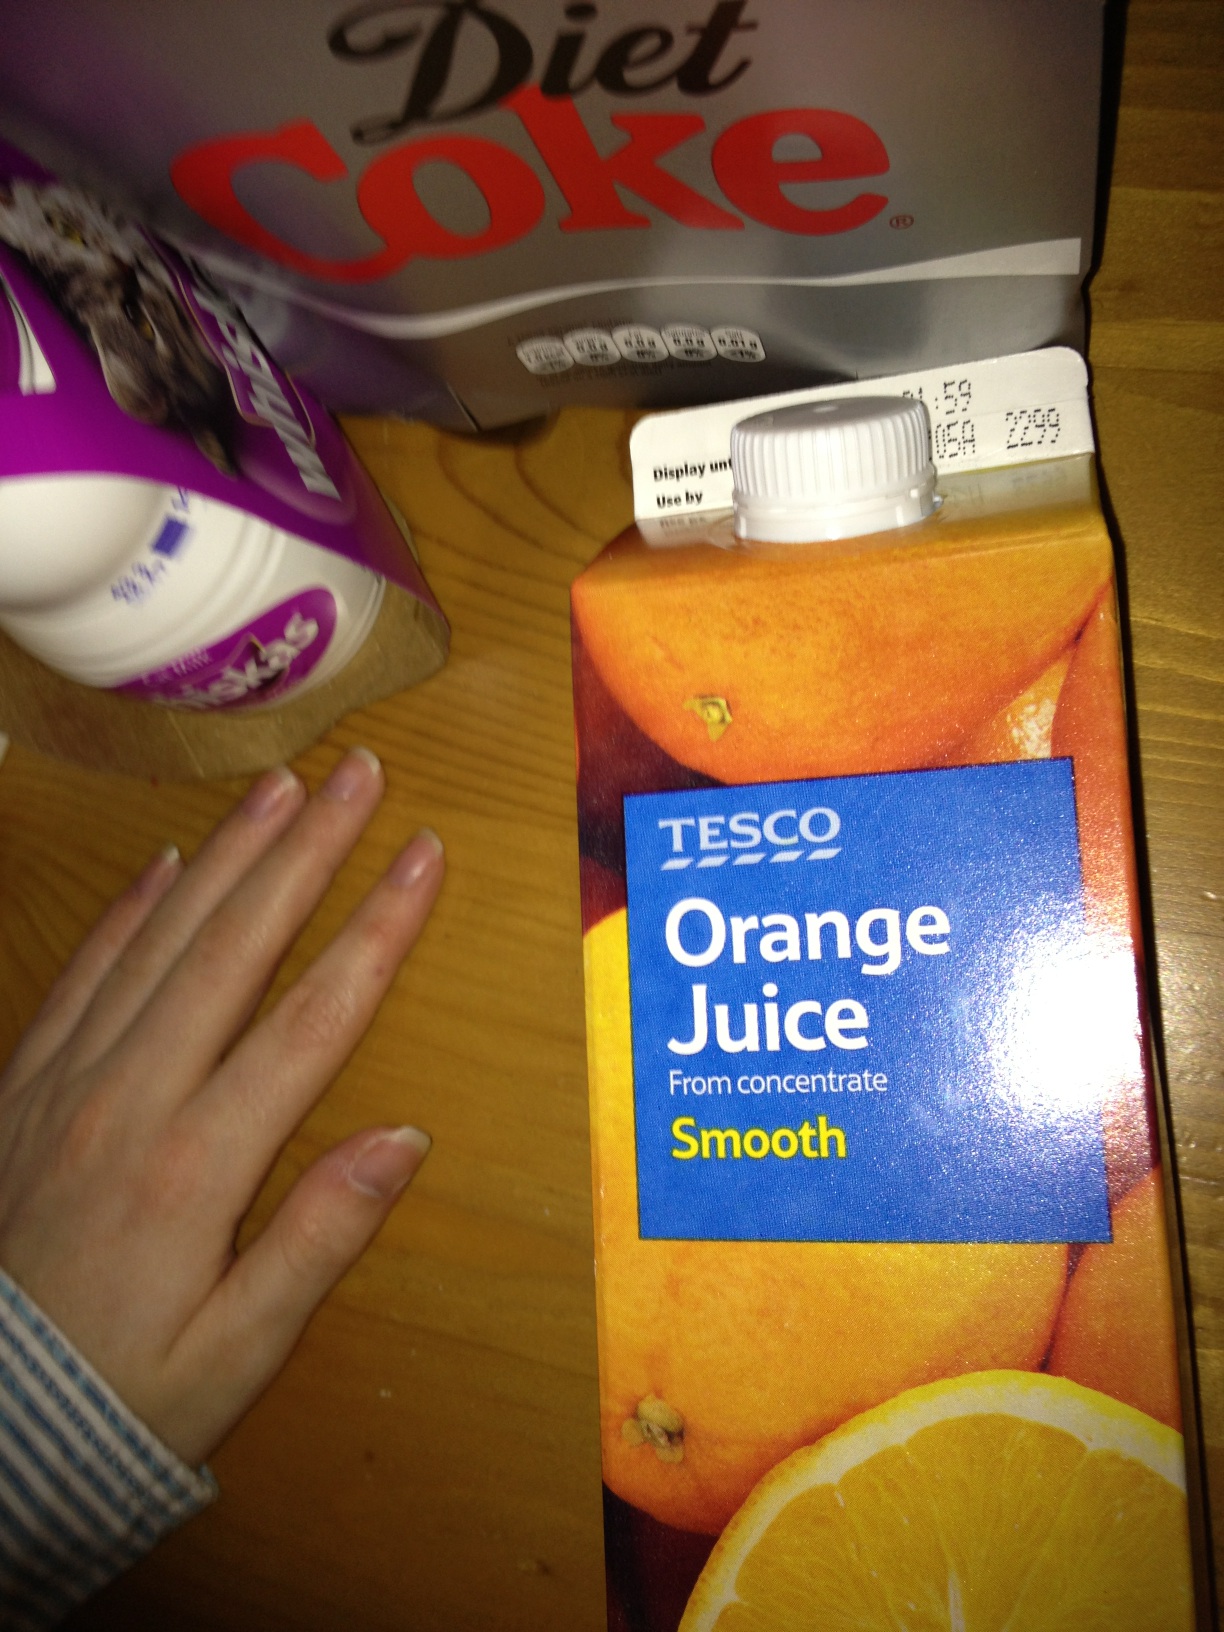Question: What is this carton?
Answer: orange juice